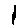
Label: 1